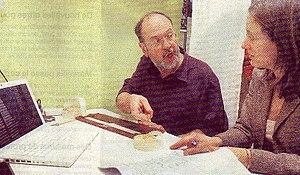
Jean-Louis Sarthou et Vanessa Bertran collaborant à l'écriture de la version française d'un film (2007)
Jean-Louis Sarthou est un dramaturge et metteur en scène français, auteur et traducteur de romans et adaptateur de dialogues de films. Après des expériences artistiques fondatrices avec le mouvement lettriste, il a créé puis animé une compagnie théâtrale pendant vingt ans avec sa compagne Dany Tayarda. Il s'est ensuite ouvert à la littérature et à l'audiovisuel.